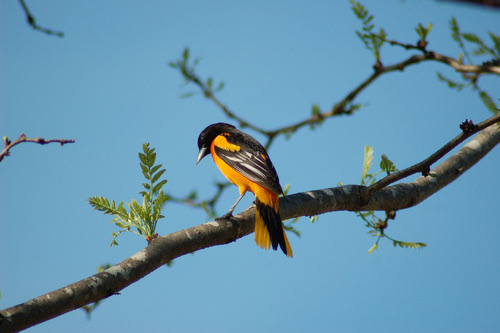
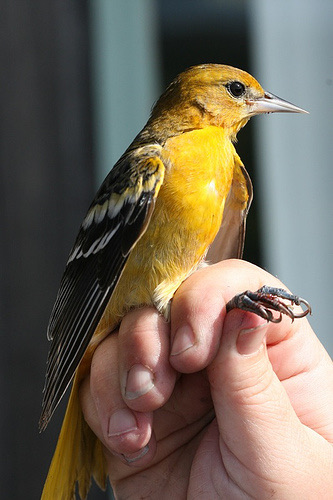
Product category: misc
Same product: yes